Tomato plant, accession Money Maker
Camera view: bottom (45 deg); turntable rotation: 150 degrees
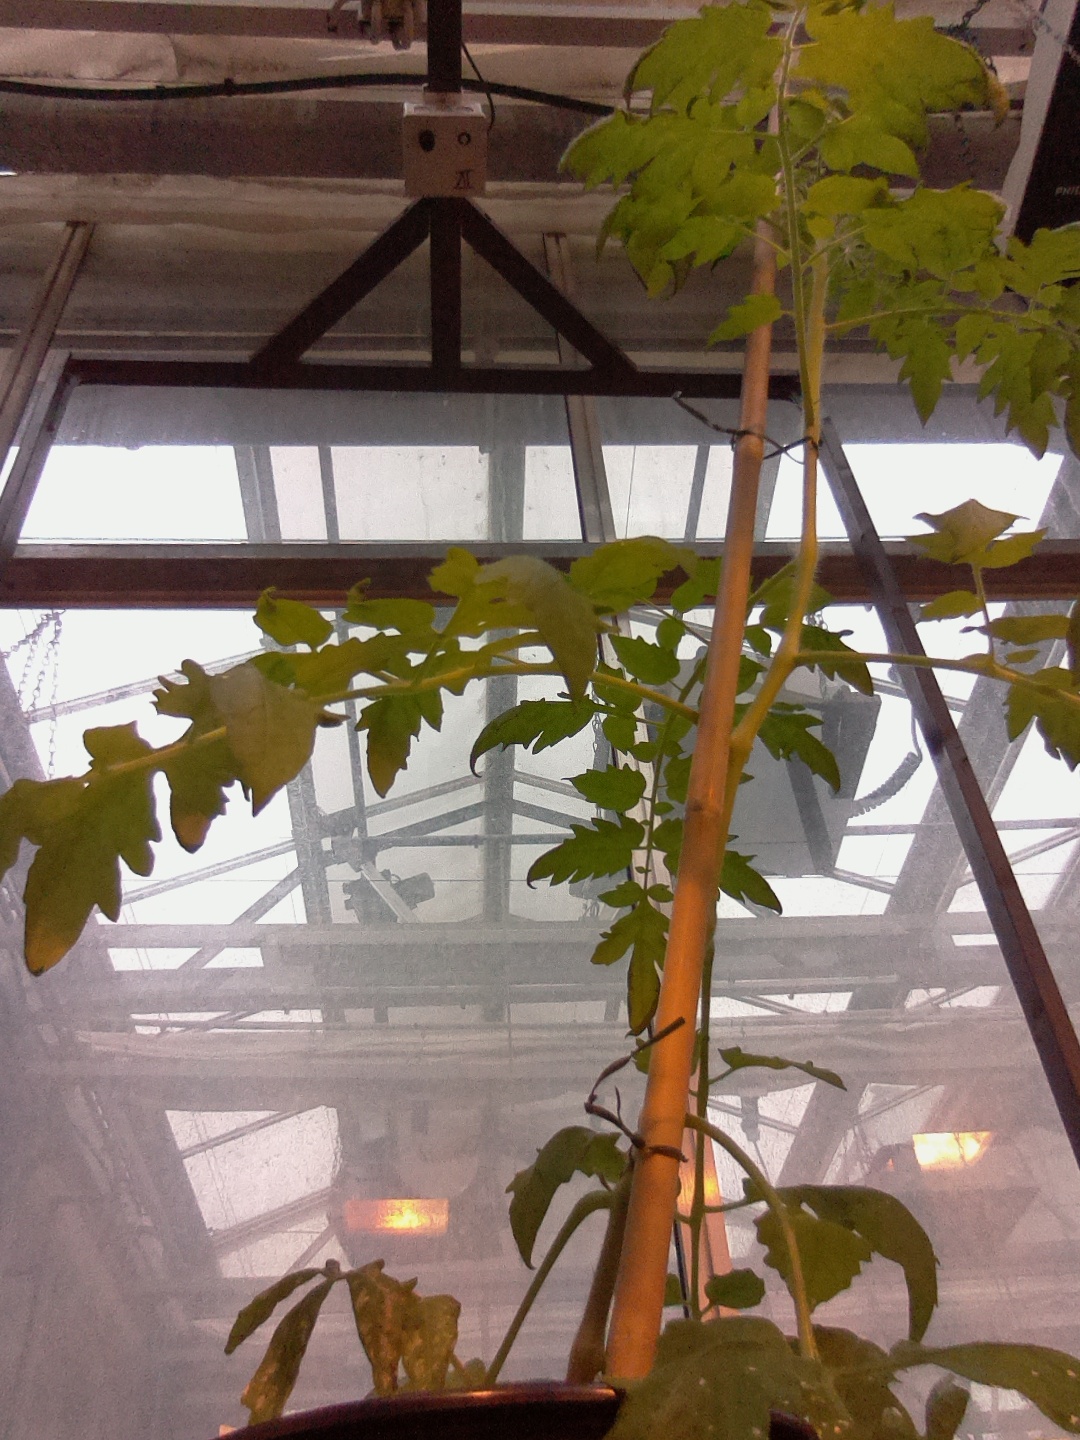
BBCH growth stage 60: First flowers open